Guarani FC

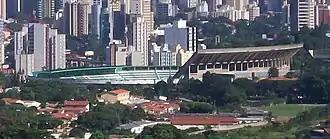
Overview of the Brinco de Ouro stadium.

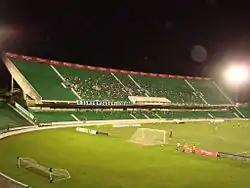
Brinco de Ouro stadium, during a night game.

Guarani's stadium is Estádio Brinco de Ouro da Princesa, built on May 31, 1953, with a maximum capacity of 30,988 people.